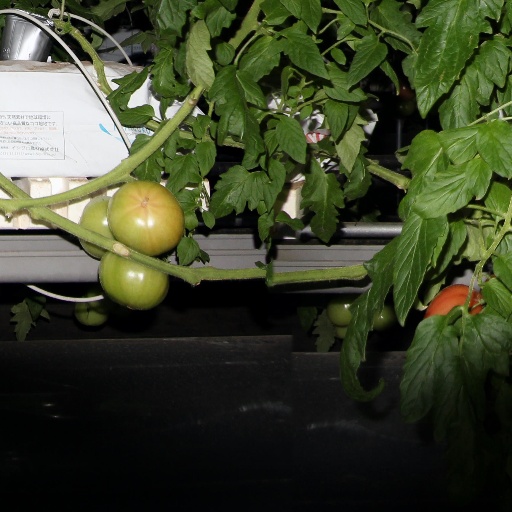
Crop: tomato